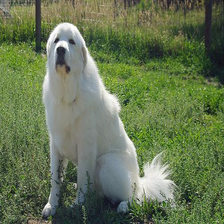
Species: dog
Breed: great pyrenees